Shinbashi Enbujō

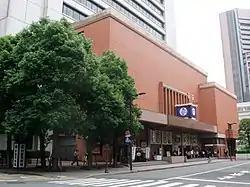
Shinbashi Enbujō

The is a theatre in the Ginza neighborhood of Tokyo, Japan. It is a major kabuki venue, though other types of performances take place there as well.